Economic ethics

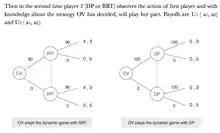
Example of game theory and associated payoffs.

The development of experimental economics in the late 20th century created an opportunity to empirically verify the existence of normative ethics in economics. Vernon L. Smith and his colleagues discovered numerous occurrences that may describe economic choices under the veil of ignorance. Conclusions from the following economic experiments indicate that economic agents use normative ethics in making decisions while also seeking to maximise their payoffs. For example, in experiments on honesty, it is predicted that lying will occur when it increases these payoffs, notwithstanding the results, which proved otherwise. It is found that people also employ the "50/50 rule" to divide something regardless of the distribution of power in the decision-making process.